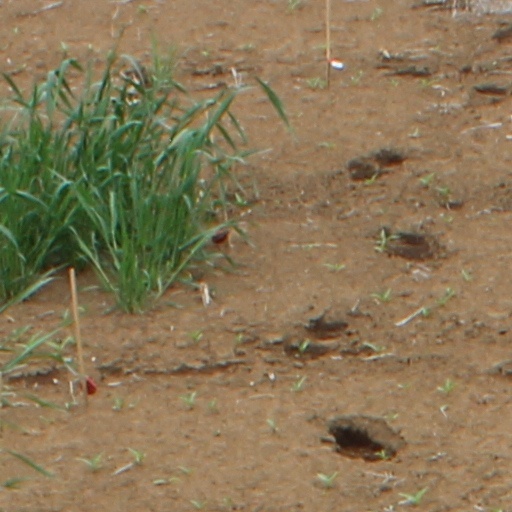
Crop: wheat